John Nash (architect)

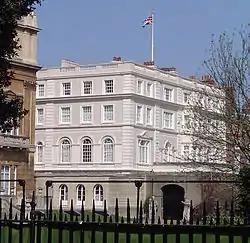
Clarence House

The parents of John Nash, and Nash himself during his childhood, lived in Southwark, where James Burton worked as an 'Architect and Builder' and developed a positive reputation for prescient speculative building between 1785 and 1792. Burton built the Blackfriars Rotunda in Great Surrey Street (now Blackfriars Road) to house the Leverian Museum, for land agent and museum proprietor James Parkinson. However, whereas Burton was vigorously industrious, and quickly became 'most gratifyingly rich', Nash's early years in private practice, and his first speculative developments, which failed either to sell or let, were unsuccessful, and his consequent financial shortage was exacerbated by the 'crazily extravagant' wife whom he had married before he had completed his training, until he was declared bankrupt in 1783.